Mohammedan

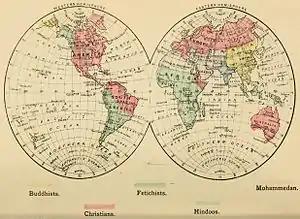
1883 map of world religions showing "Mohammedan" areas in grey.

Mohammedan (also spelled Muhammadan, Mahommedan, Mahomedan or Mahometan) was a term used to denote a follower of Muhammad, the Islamic prophet. It is used as both a noun and an adjective, meaning belonging or relating to, either Muhammad or the religion, doctrines, institutions and practices that he established. The word was formerly common in usage, but the terms "Muslim" and "Islamic" are more common today. Though sometimes used stylistically by some Muslims, a vast majority consider the term archaic or a misnomer, as it suggests that Muslims worship Muhammad himself and not the Islamic God.